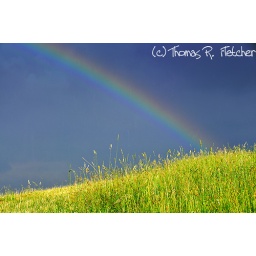
Falling rain, Rainbow, stormy sky over pasture field, family farm, Webster County, West Virginia, USA